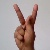
The image shows a hand gesture representing the letter 'K' in Indian Sign Language.